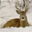
Label: deer